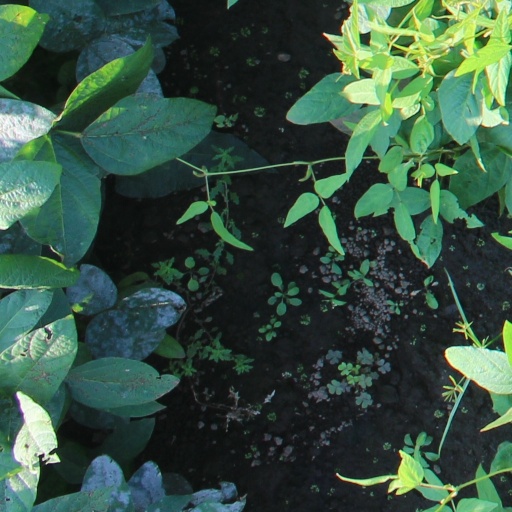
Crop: soybean